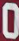
Number: 0